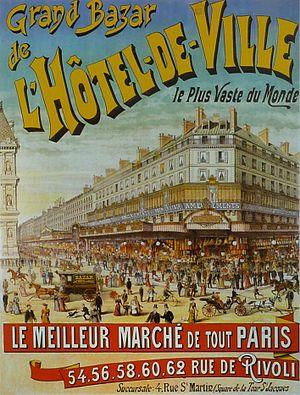
Xavier-François Ruel, né à Annonay le 12 novembre 1822 et mort à Cannes le 30 janvier 1900, est un commerçant, philanthrope et homme politique français, connu pour avoir fondé un grand magasin parisien, le Bazar de l'Hôtel de Ville.
Le Bazar de l'Hôtel de Ville, exploité par la société BHV Exploitation sous l'enseigne BHV Marais depuis 2013, est un grand magasin généraliste appartenant au groupe Galeries Lafayette. Il est situé à Paris, rue de Rivoli, dans le 4ᵉarrondissement, en face de l'Hôtel de ville, mais occupe aussi plusieurs autres bâtiments voisins.